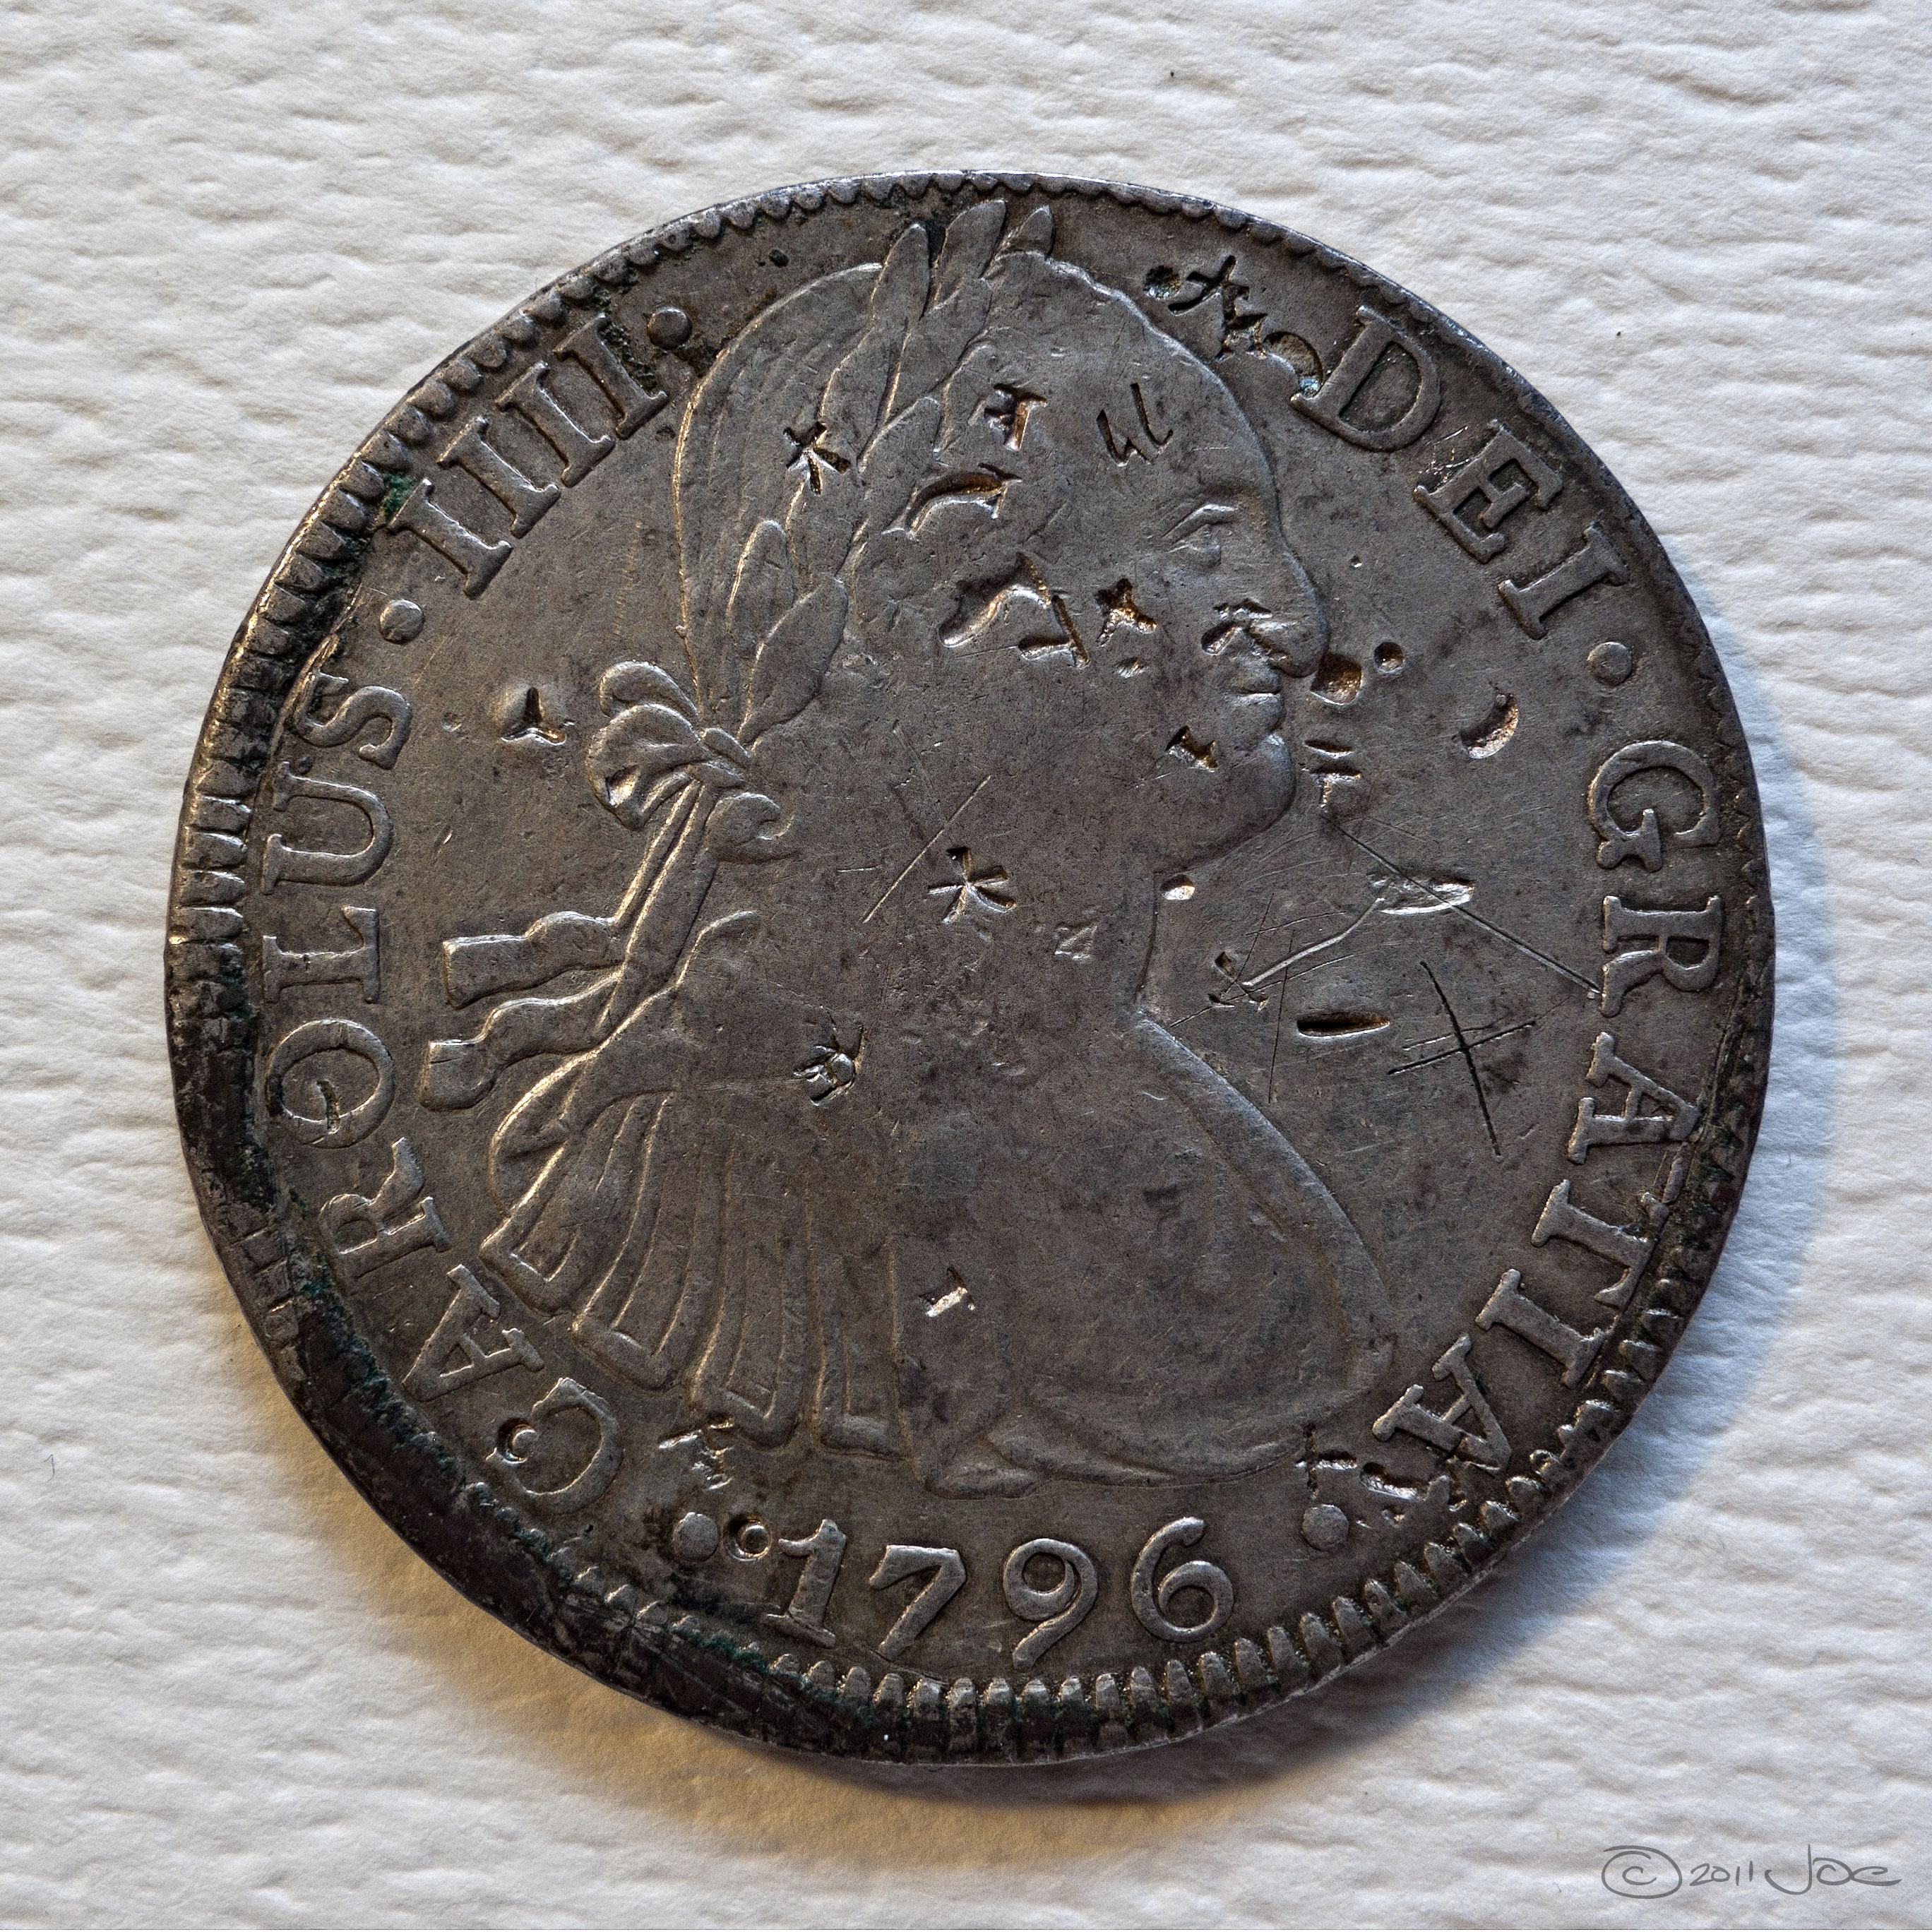
money, currency, coin, dollar, topaz, detail, spanish, quarter, infocus, eight, reale